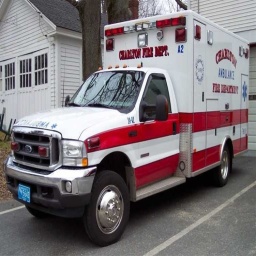
Label: ambulance